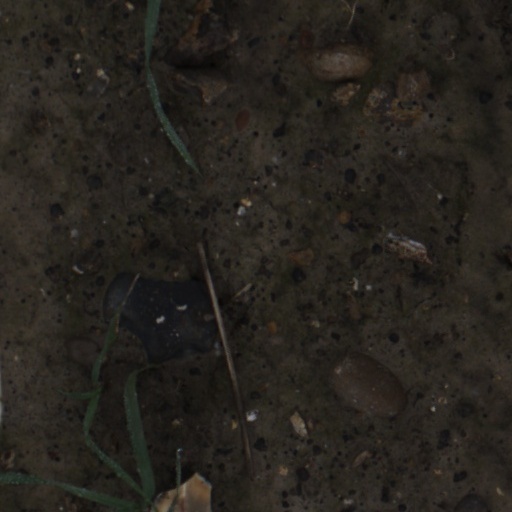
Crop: wheat